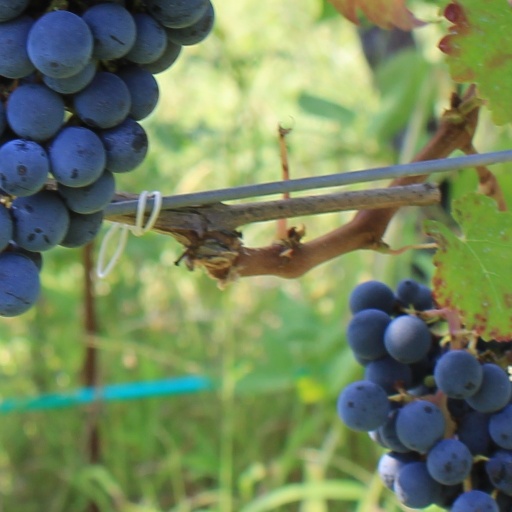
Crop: grape